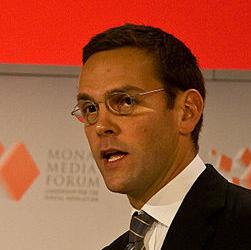
Age: 35